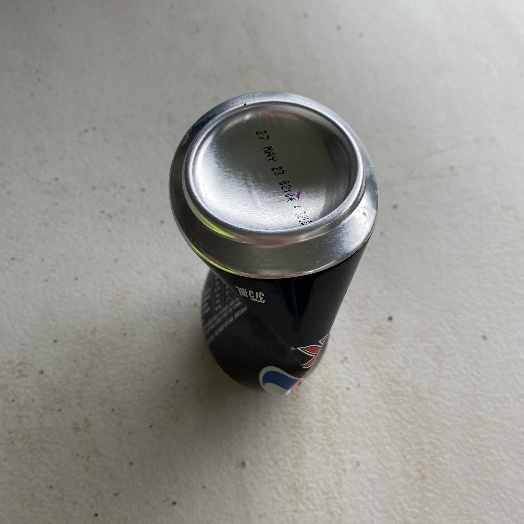
Label: Metal